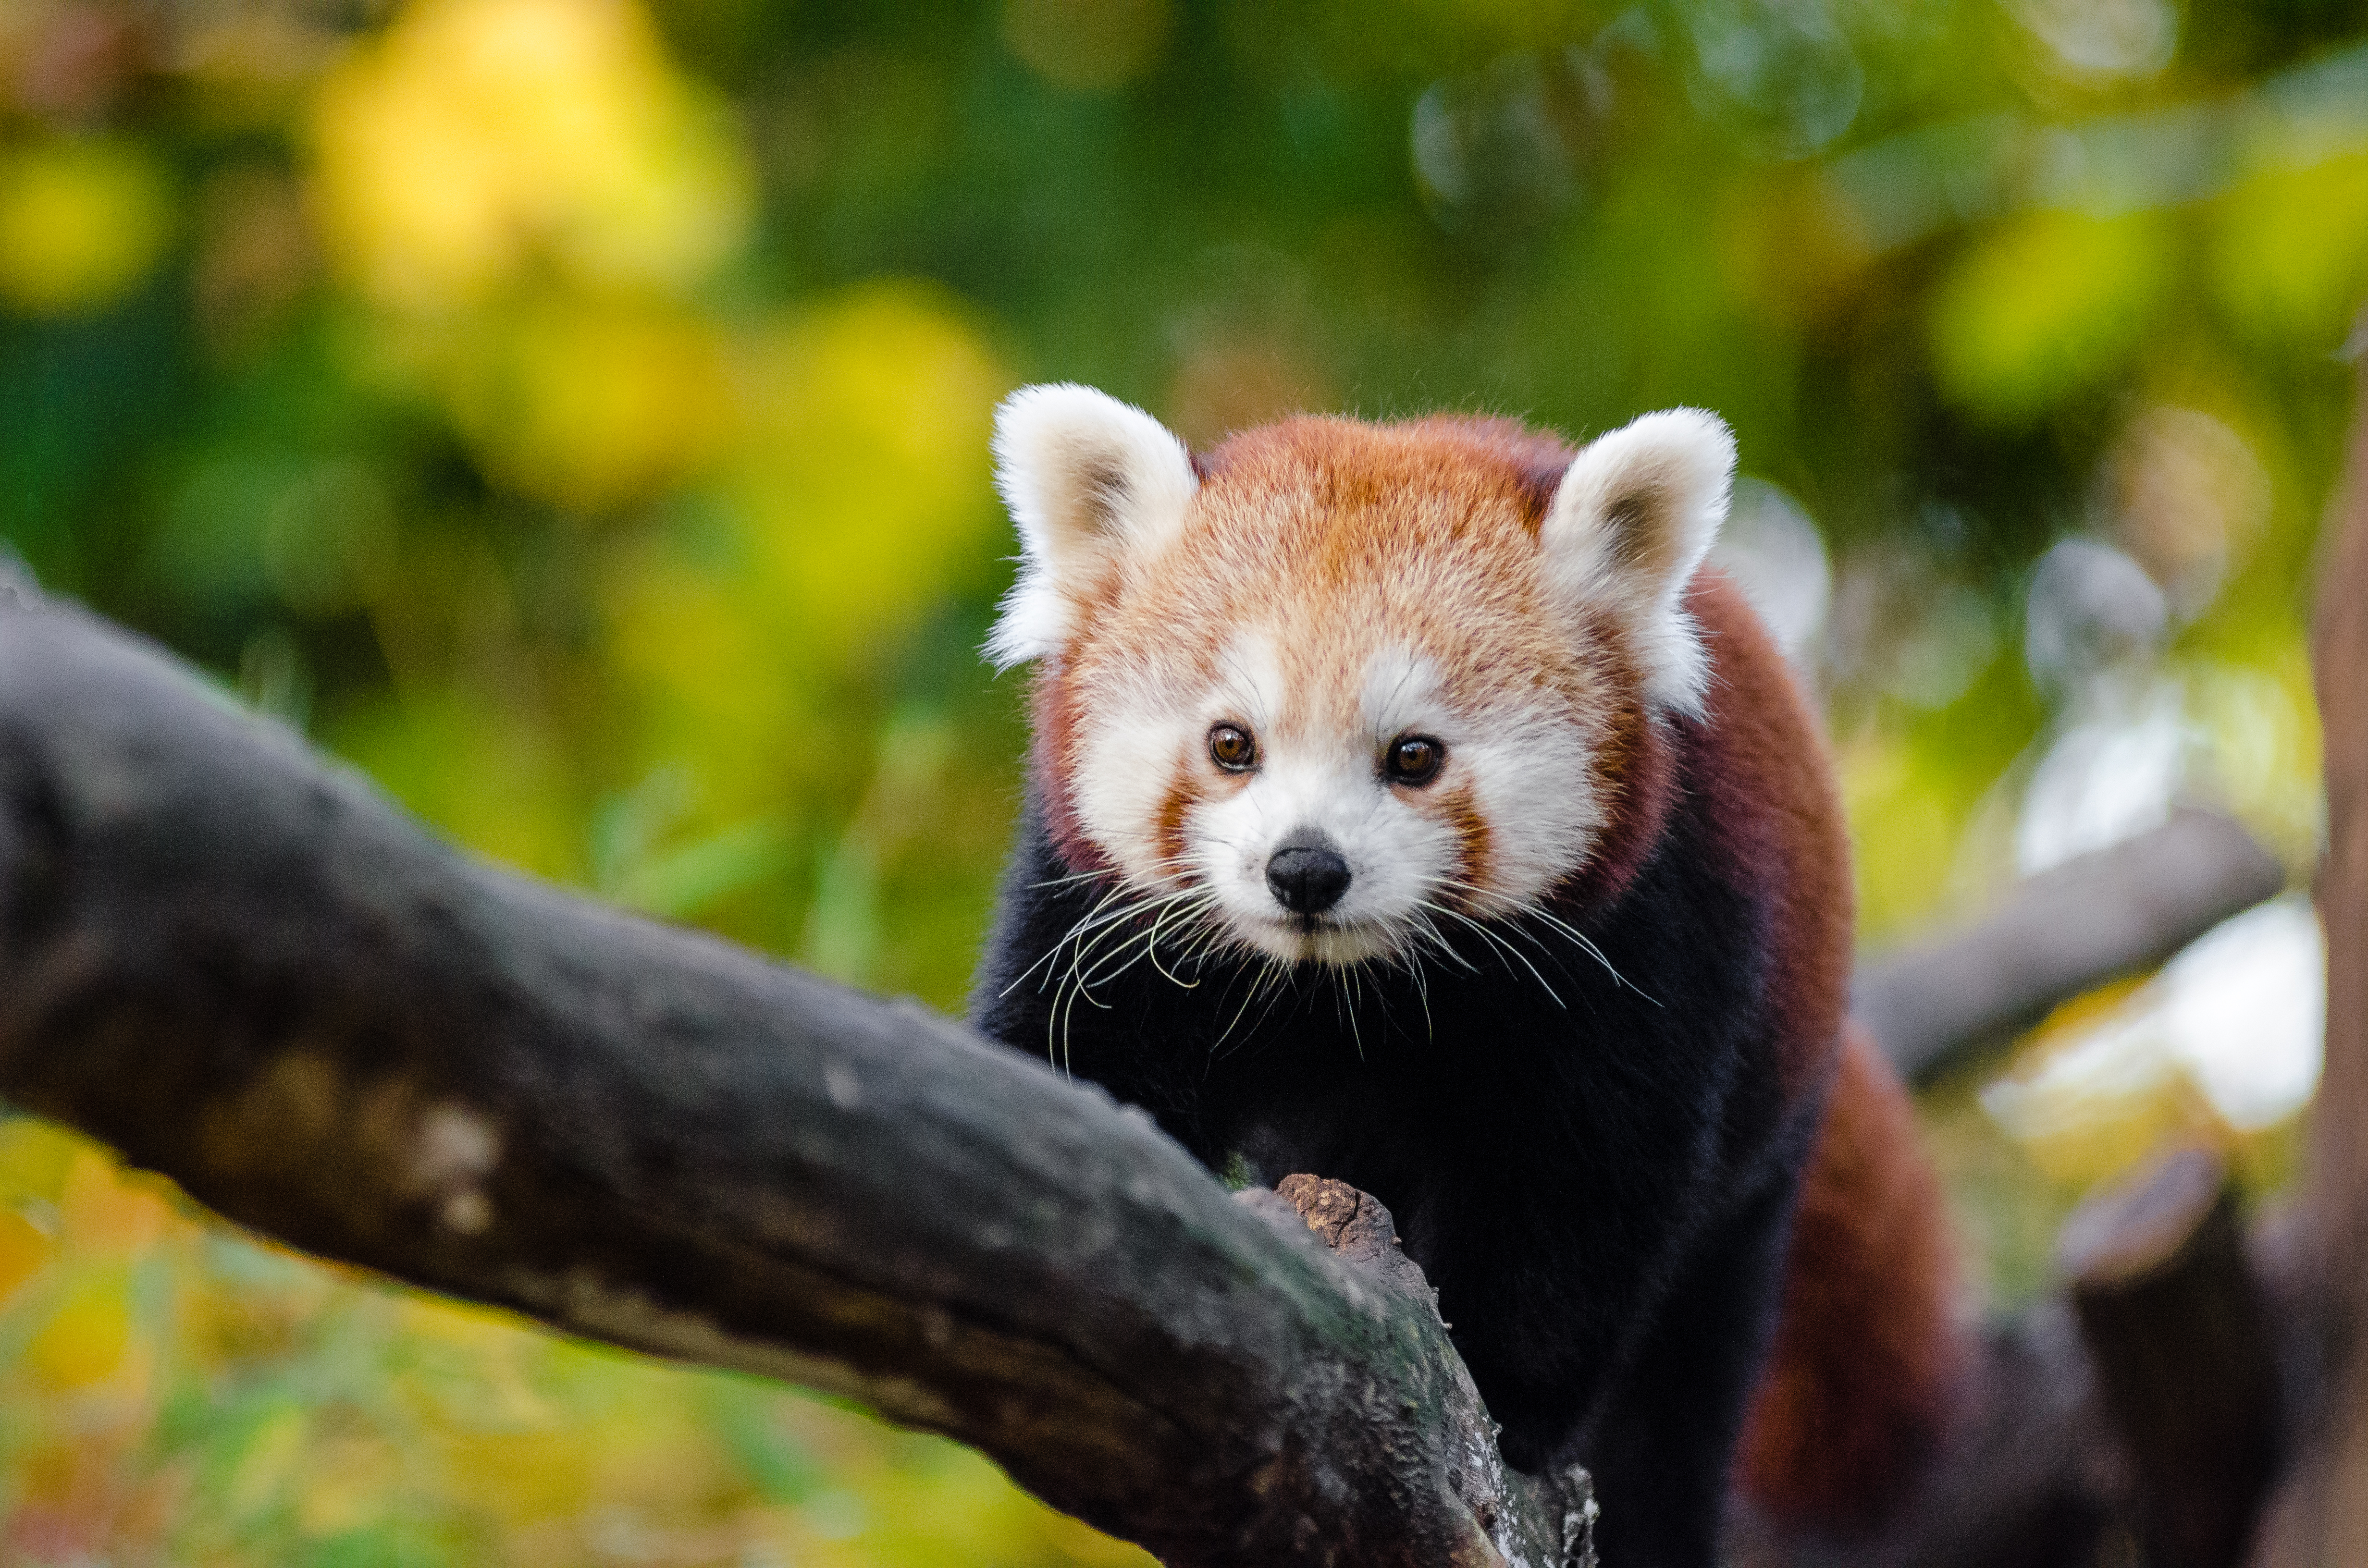
tree, nature, bokeh, vintage, sweet, fall, feet, animal, cute, female, wildlife, zoo, fur, orange, young, green, high, red, foot, autumn, mammal, nikon, fauna, red panda, panda, 2015, face, nose, paw, tail, animals, ears, endangered, vertebrate, germany, deutschland, herbst, natur, paws, tier, iso, ss, fell, grn, gesicht, baum, adorable, bamboo, d7000, roter, kleiner, niedlich, sues, suess, species, bedrohte, tierart, tierpark, weiblich, jungtier, jung, ohren, schwanz, nase, bedroht, ailurus, fulgens, mozilla, firefox